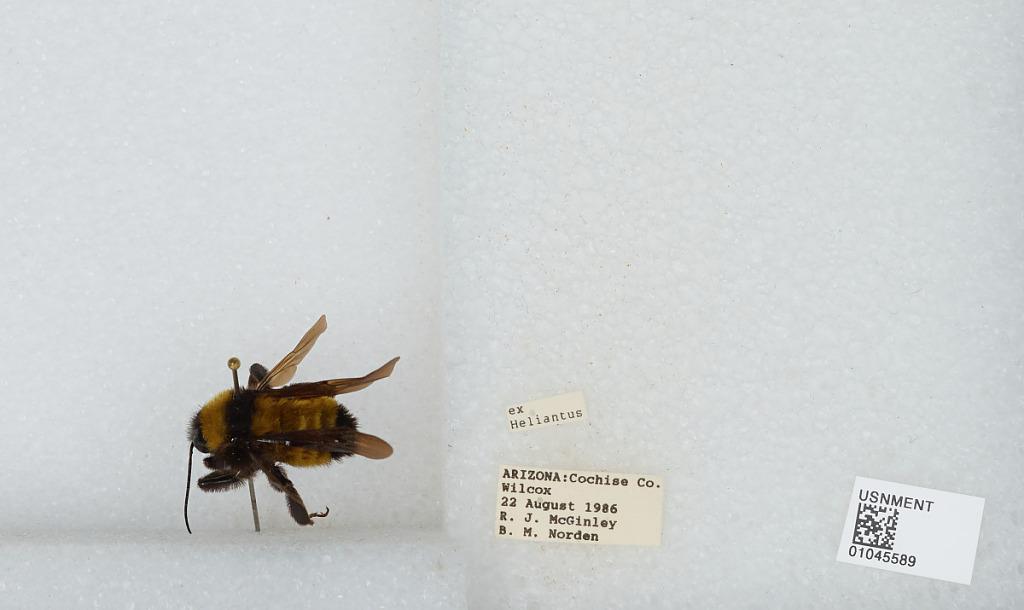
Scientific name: Bombus sp.
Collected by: R. McGinley & B. Norden
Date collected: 1986-8-22
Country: United States
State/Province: Arizona
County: Cochise
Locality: Willcox
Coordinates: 32.2556, -109.836